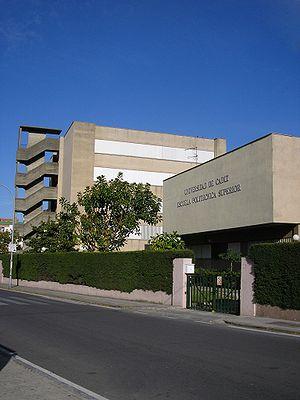
Algésiras est une commune d'Espagne, appartenant à la province de Cadix et à la région d'Andalousie.